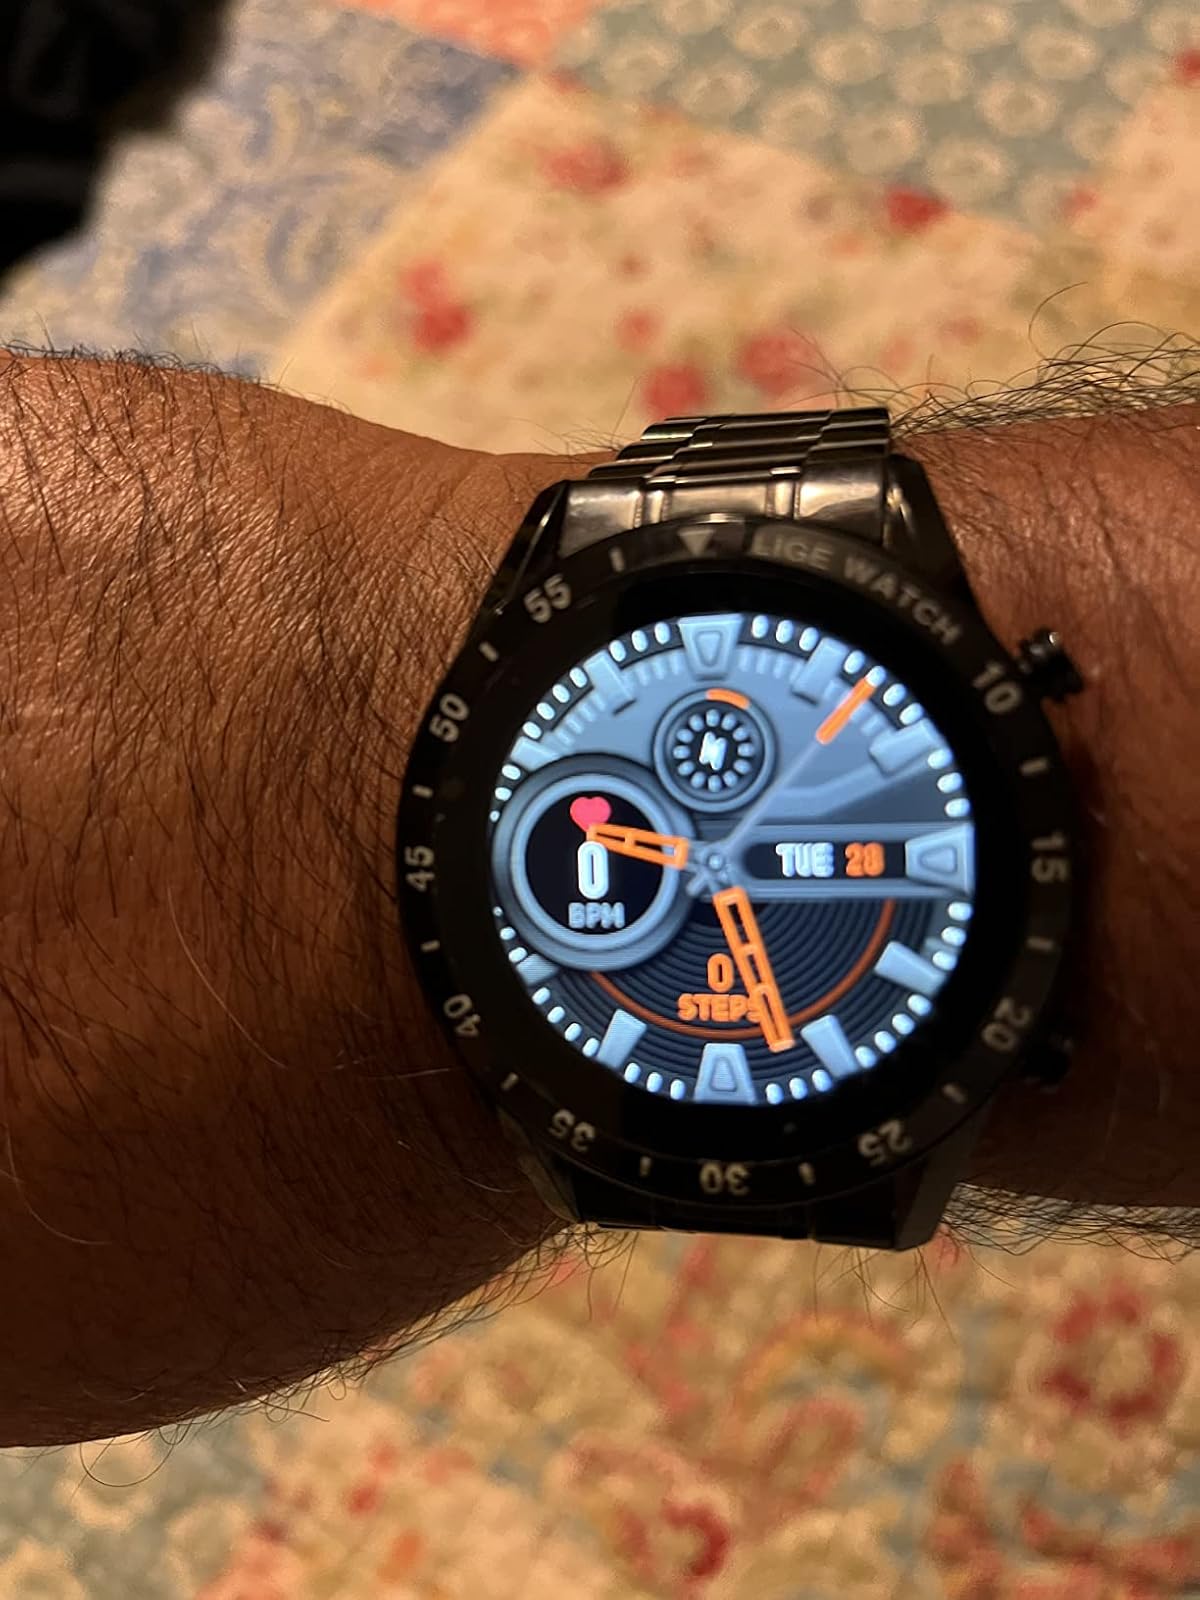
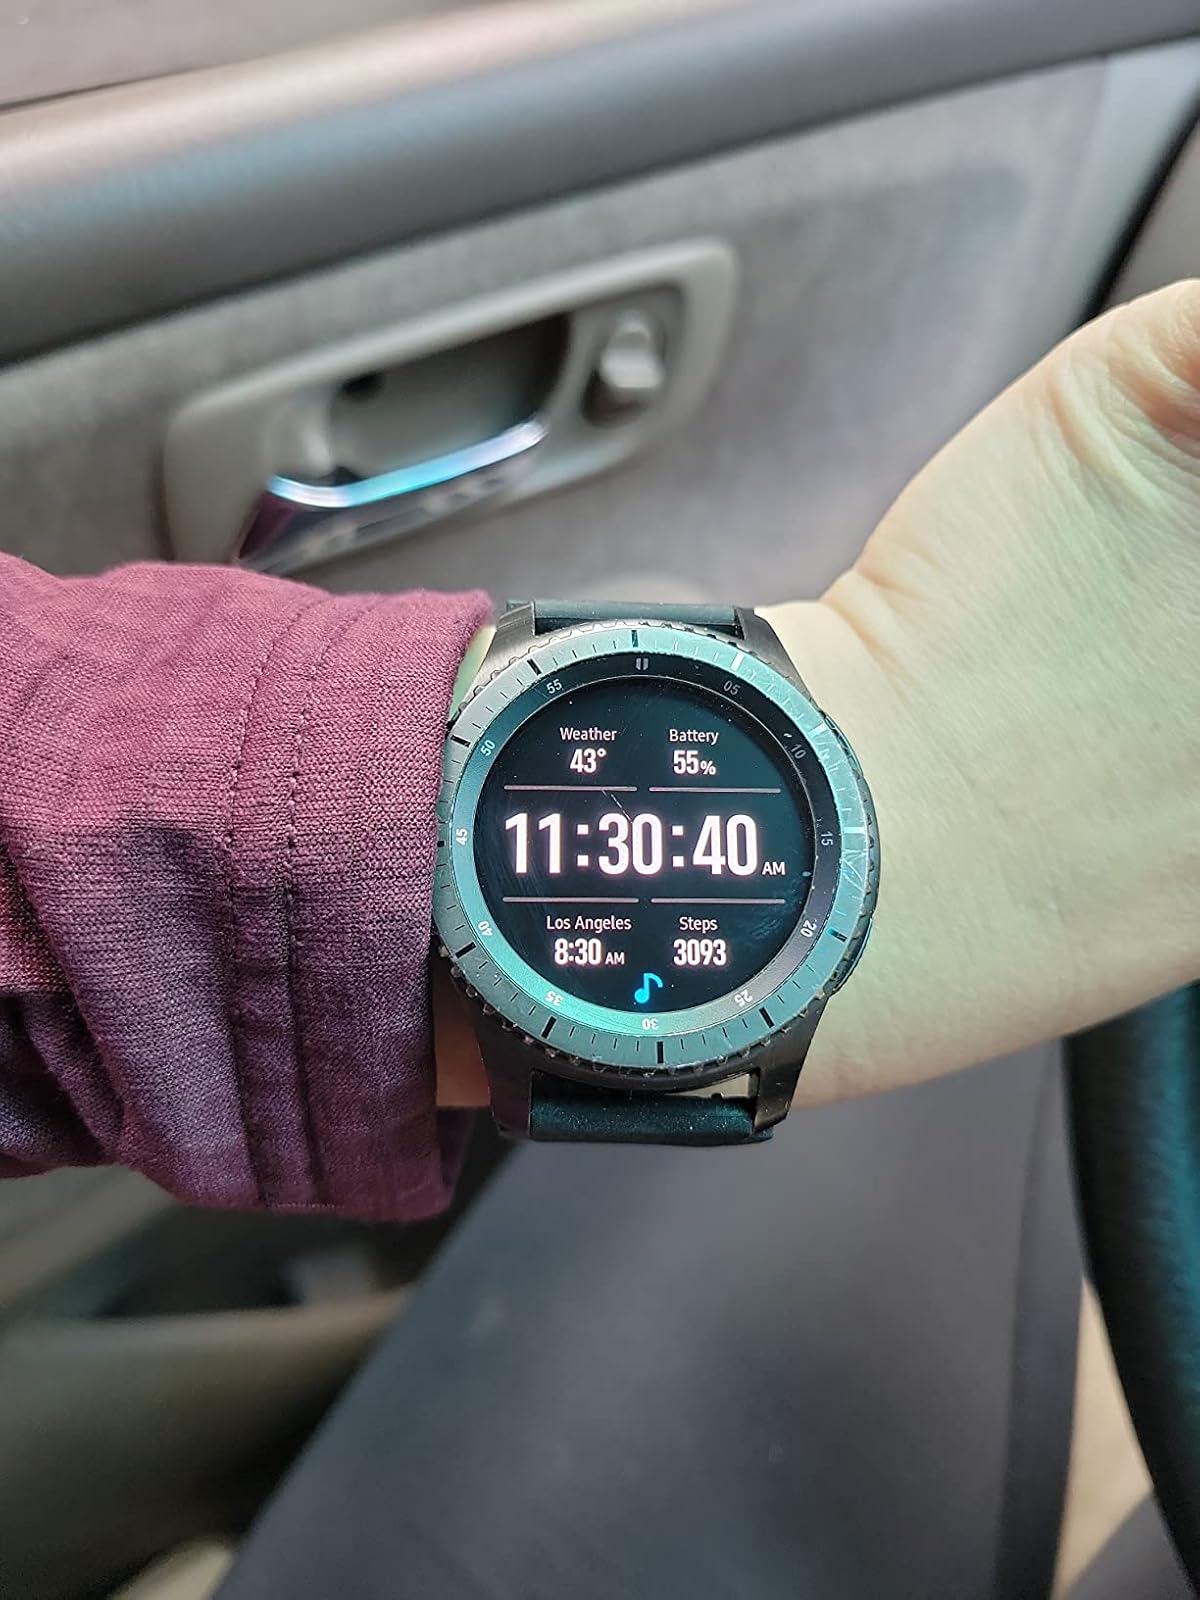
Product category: smartwatch
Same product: no